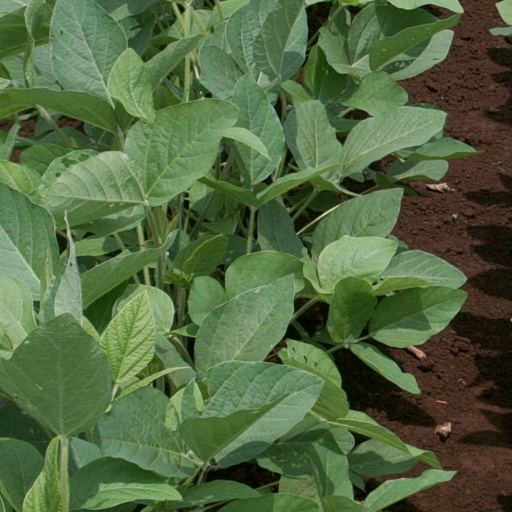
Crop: soybean